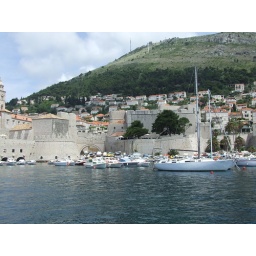
Around Dubrovnik harbour and walls by boat